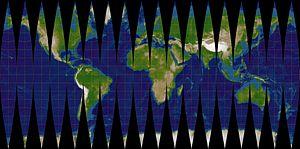
Projection transverse de Mercator. bandes méridiennes de 20 degrés.
La projection de Mercator ou projection Mercator est une projection cartographique de la Terre, dite «cylindrique», tangente à l'équateur du globe terrestre sur une carte plane formalisée par le géographe flamand Gerardus Mercator, en 1569. Elle s'est imposée comme le planisphère de référence dans le monde grâce à sa précision pour les voyages marins. Ce n'est pas, stricto sensu, une projection centrale : le point de latitude φ n'est pas envoyé, comme on pourrait s'y attendre, sur un point d'ordonnée proportionnelle à tan mais sur un point d'ordonnée proportionnelle à ln[tan].